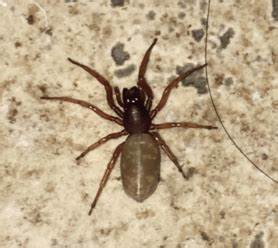
Label: spider